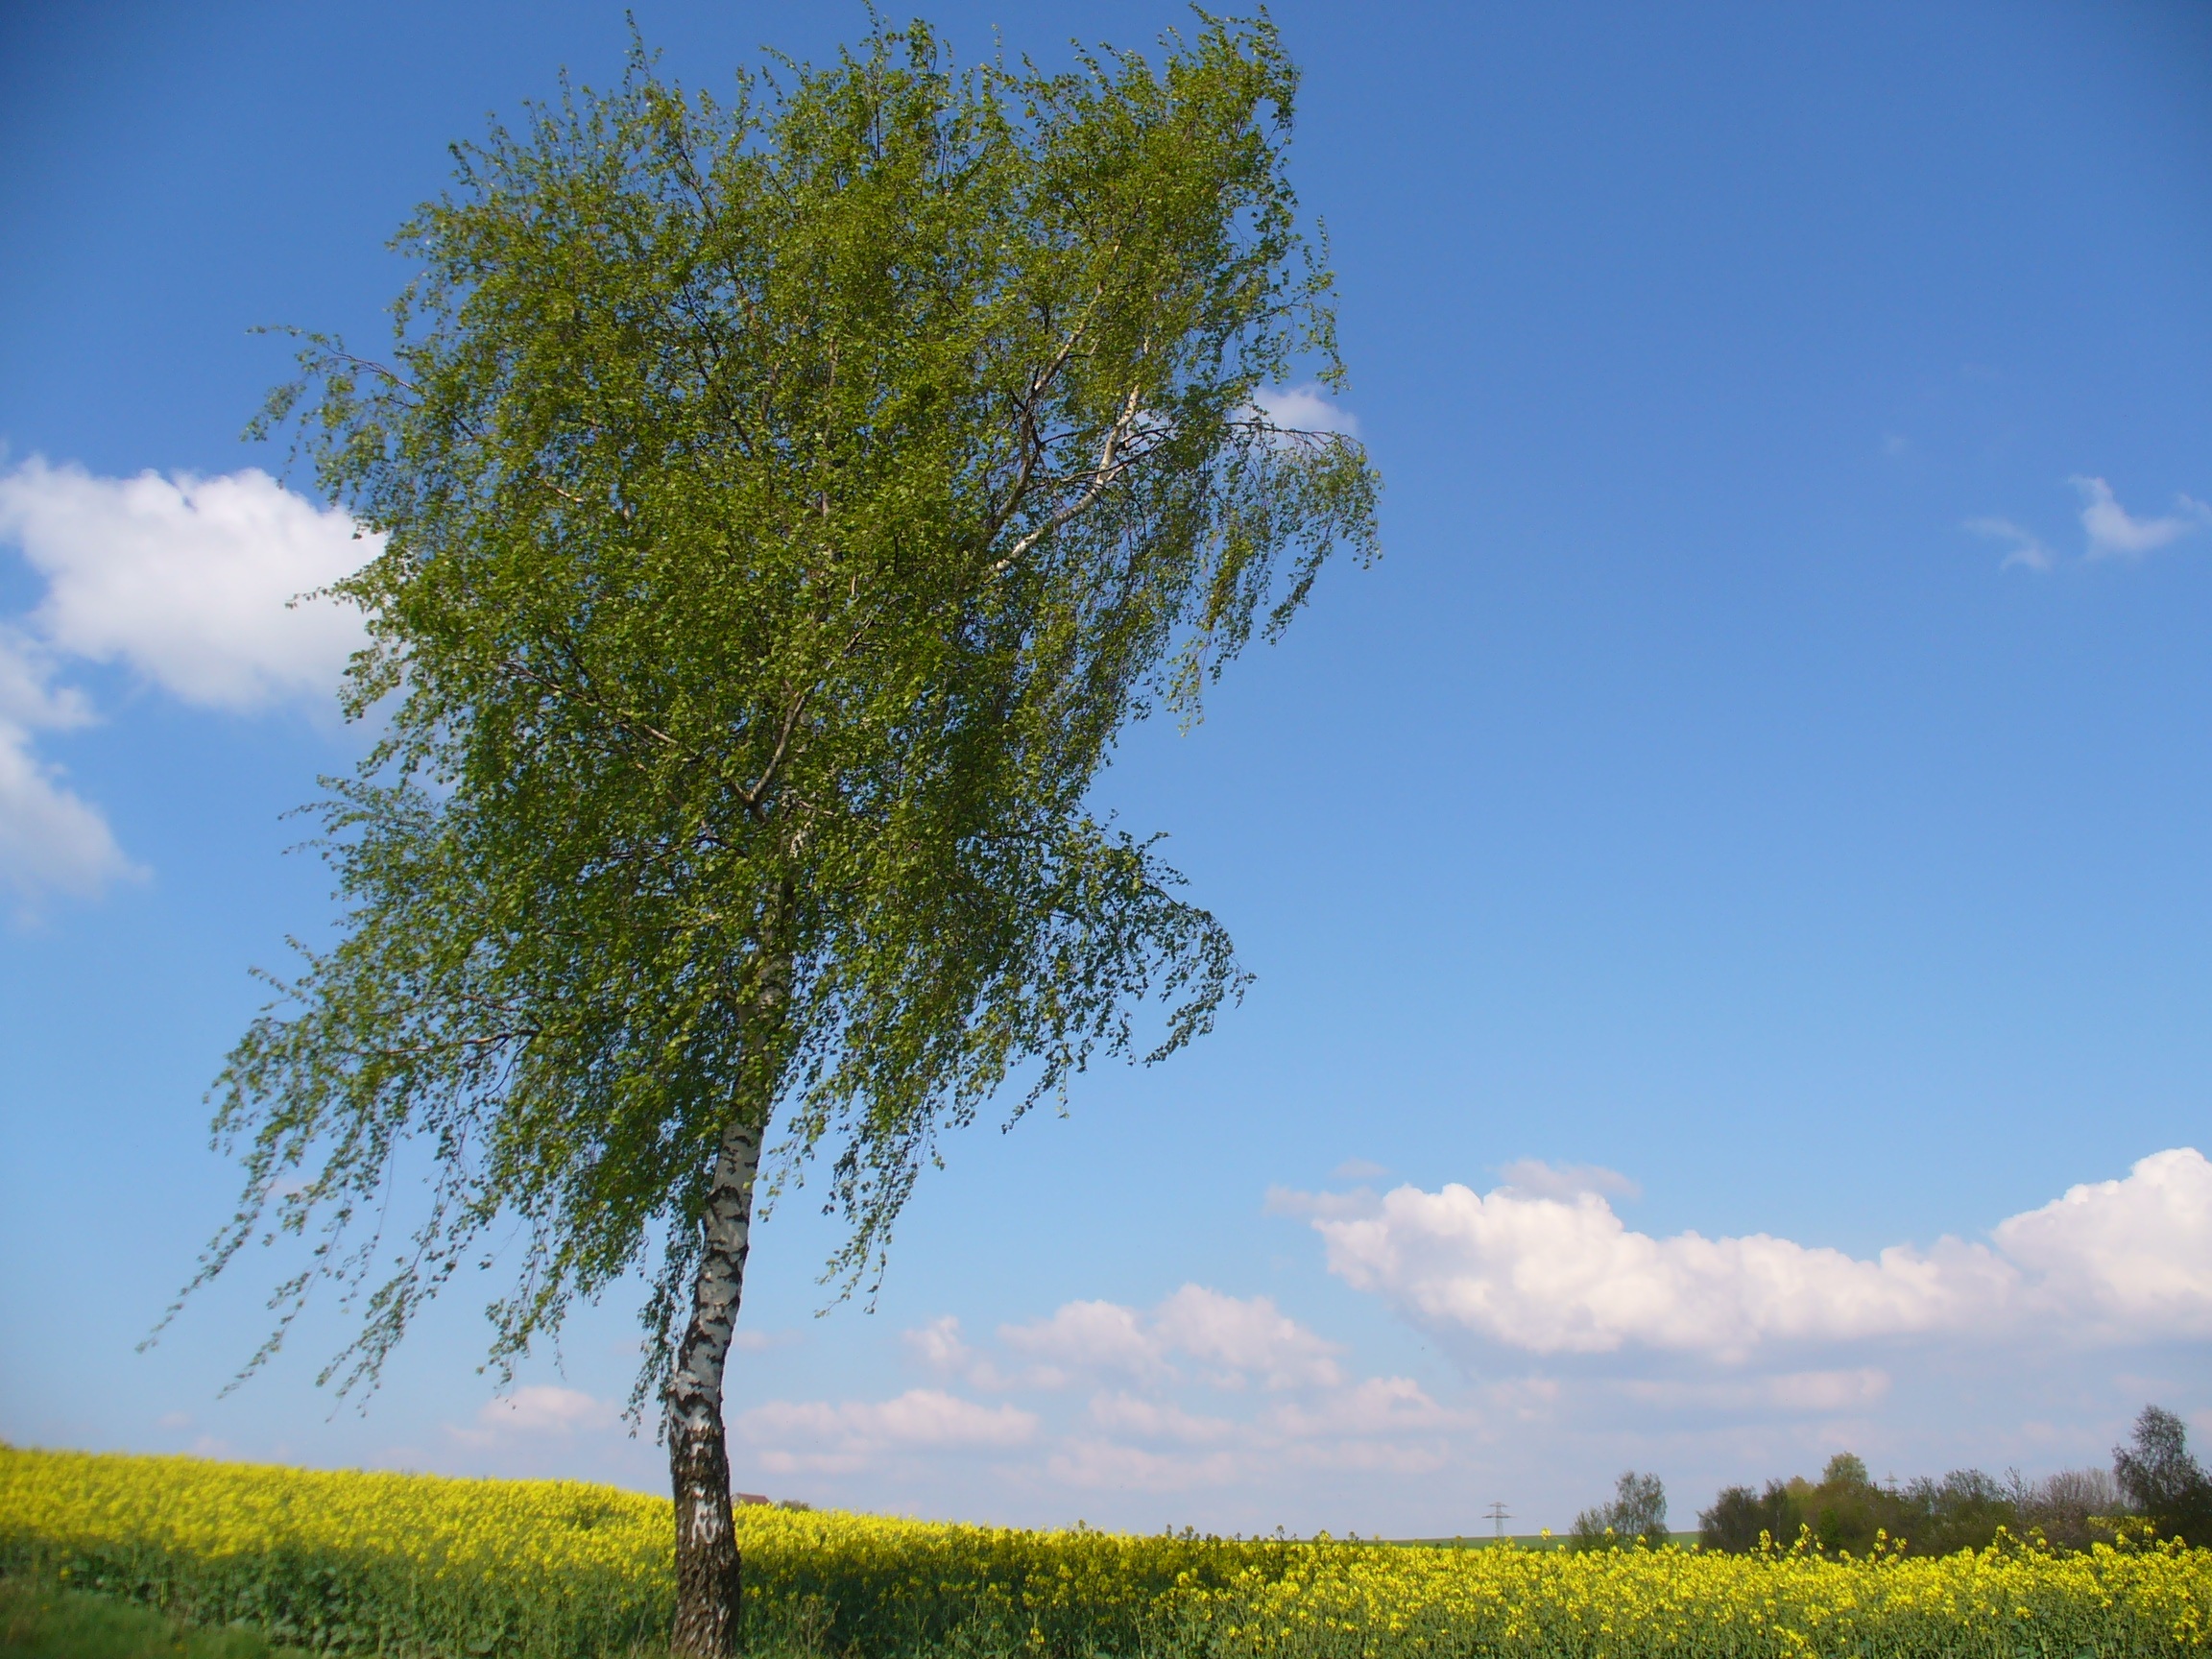
landscape, tree, nature, grass, plant, sky, field, meadow, prairie, sunlight, flower, summer, clear, idyllic, produce, birch, season, savanna, rapeseed, grassland, germany, scene, ecosystem, brassica, flowering plant, grass family, woody plant, land plant